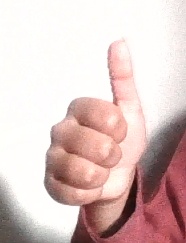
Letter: aleff